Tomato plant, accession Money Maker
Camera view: tilt-top (135 deg); turntable rotation: 330 degrees
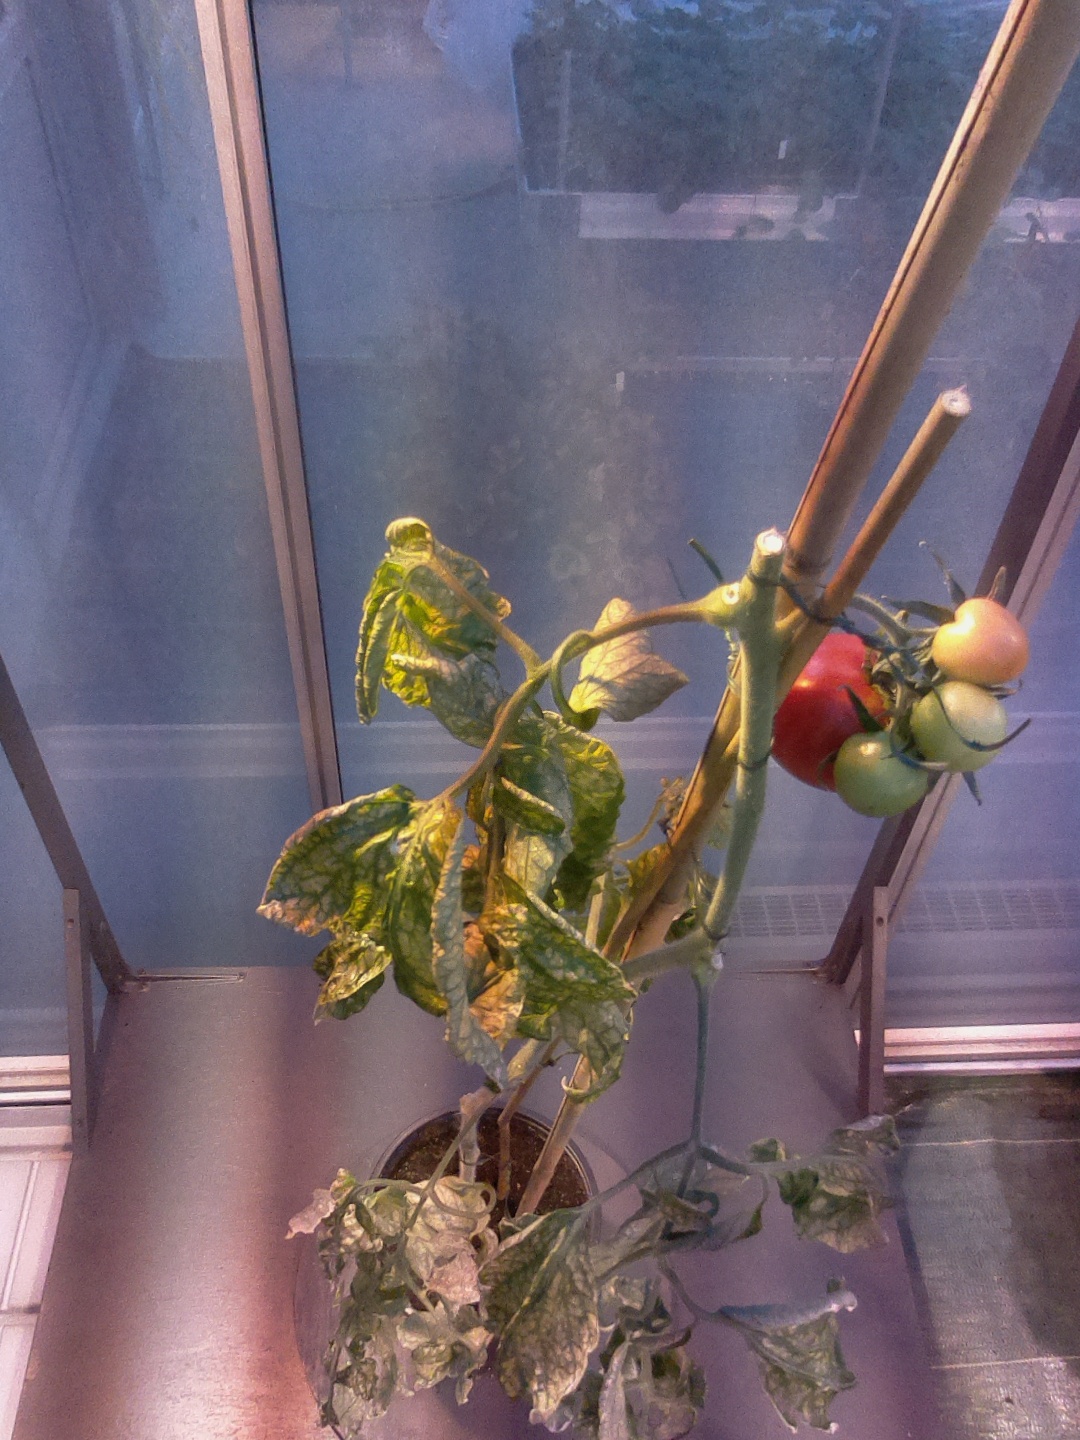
BBCH growth stage 82: 20%-30% of fruits show typical fully ripe color